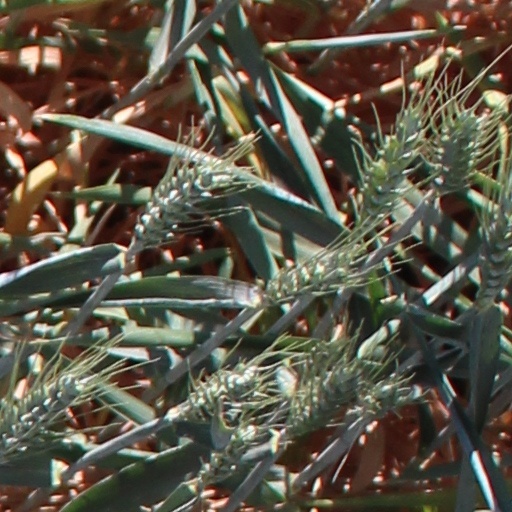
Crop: wheat